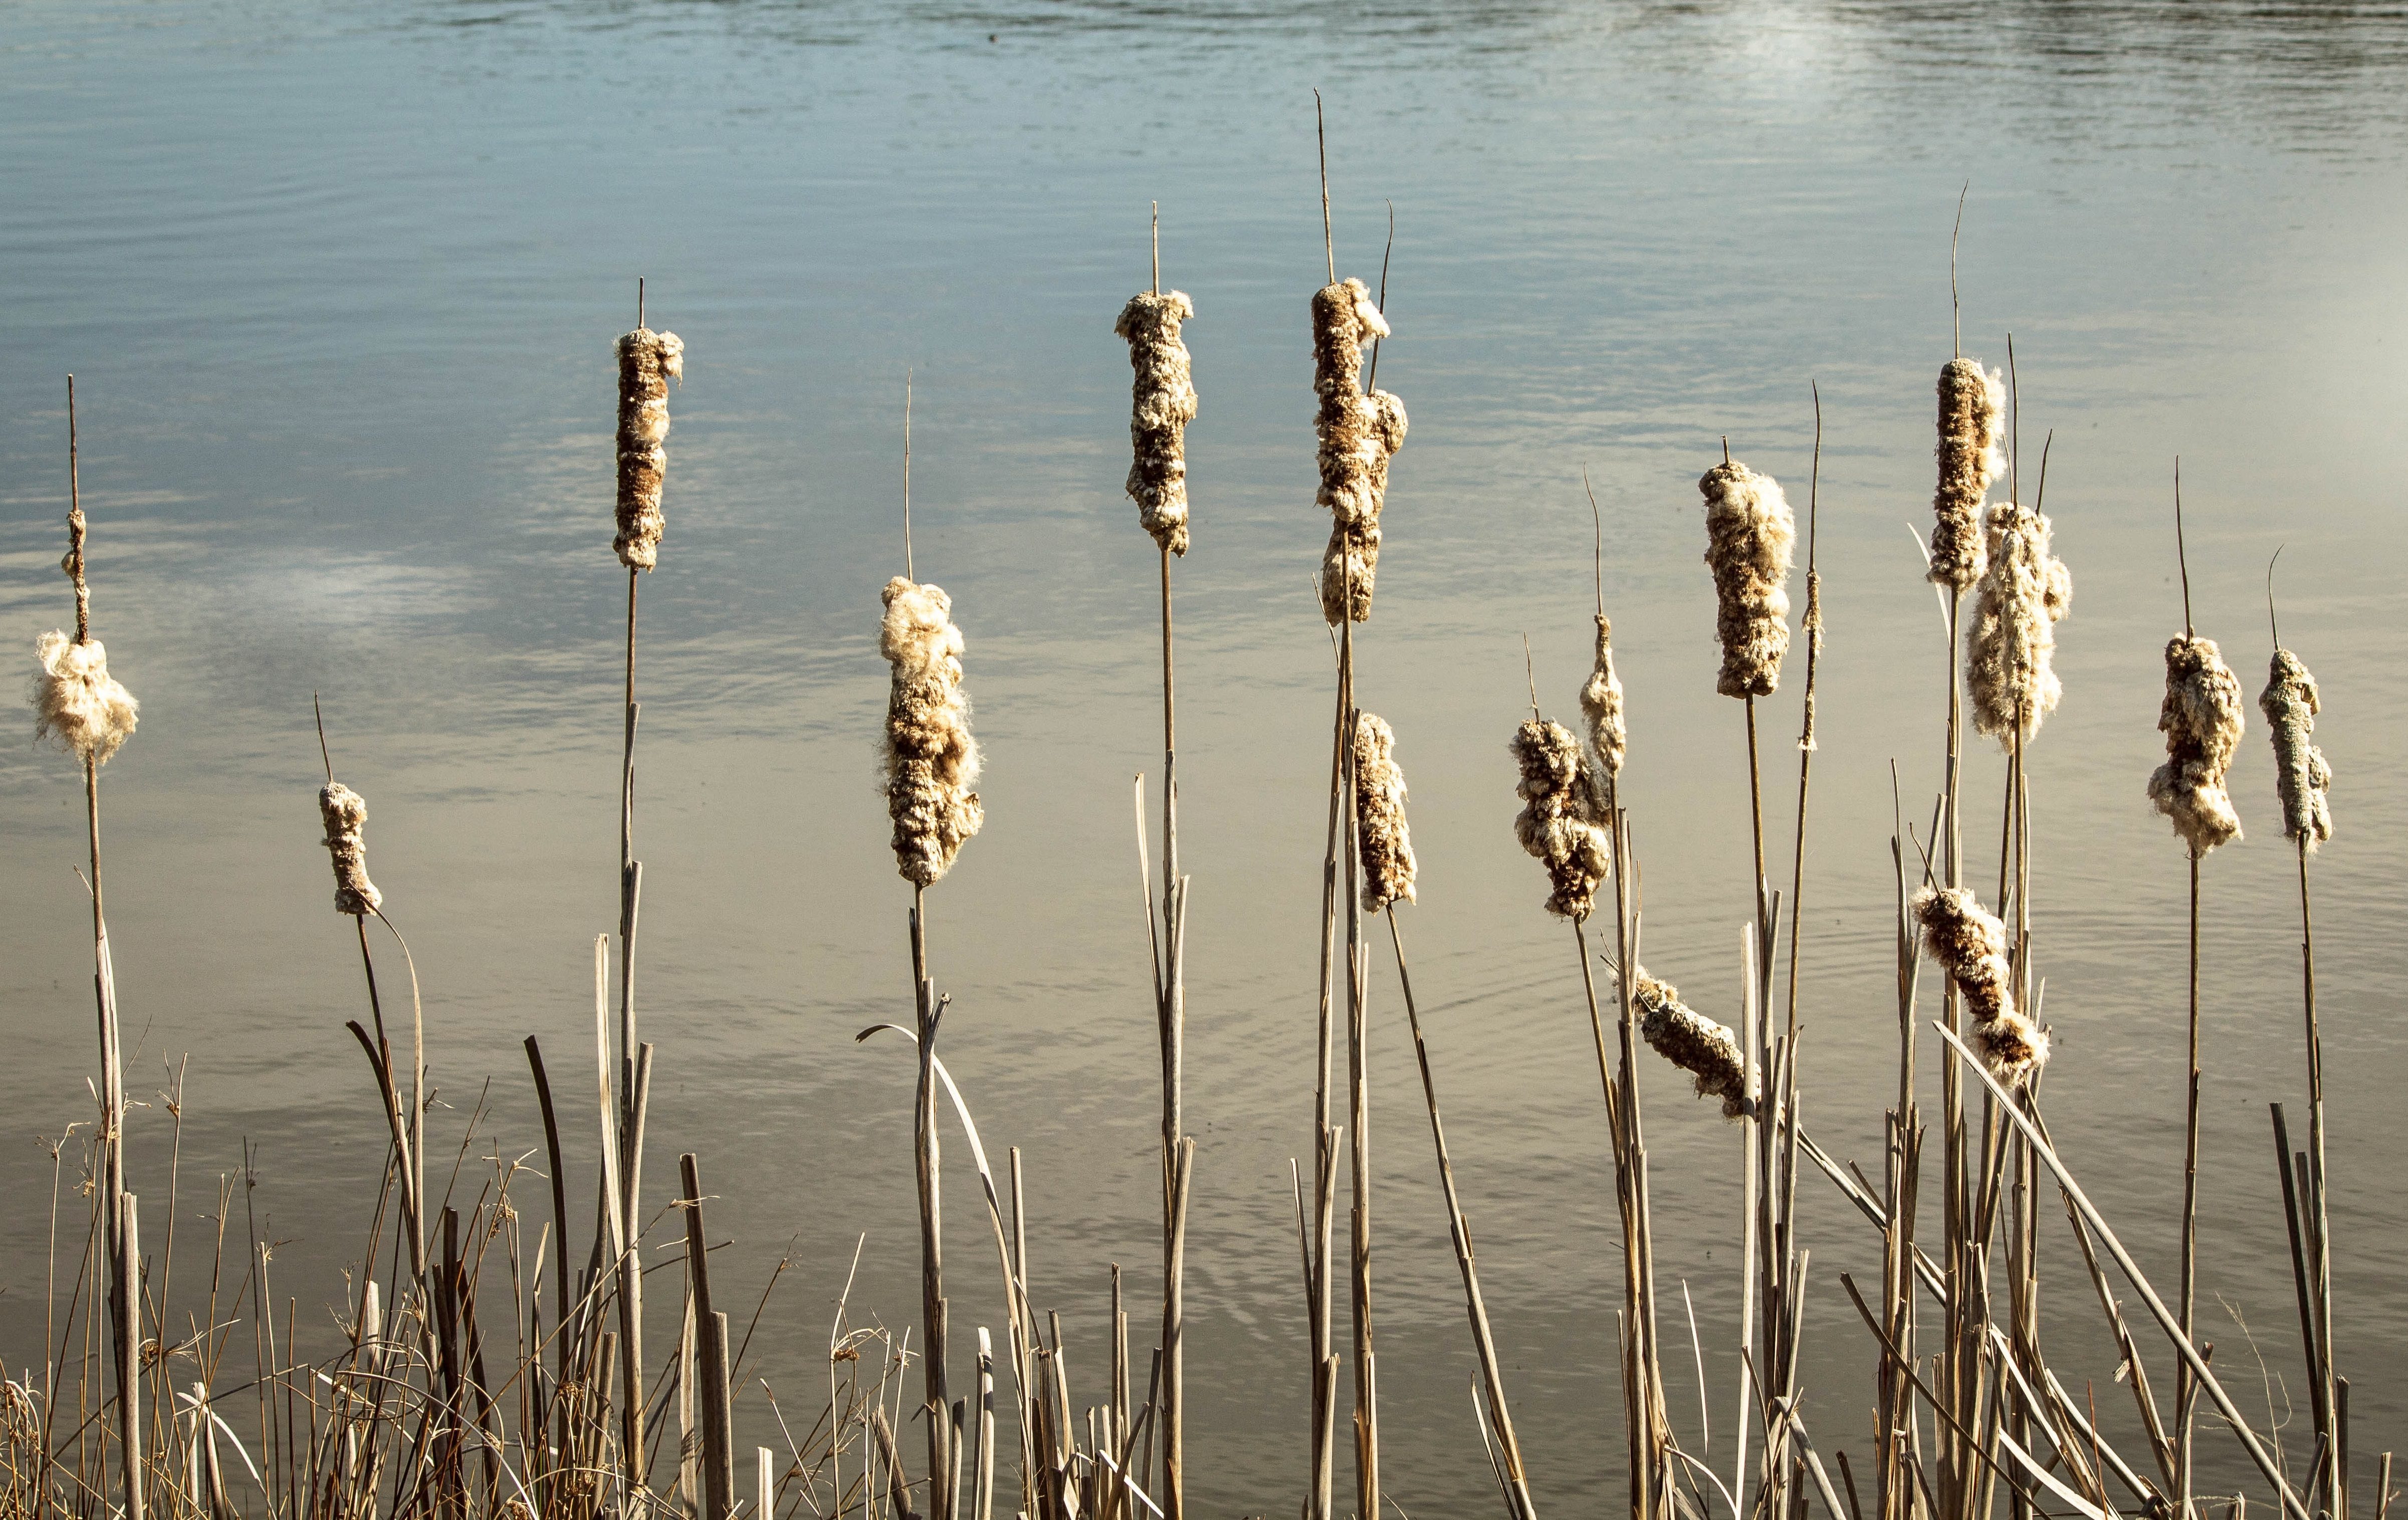
sea, water, nature, swamp, wood, sunlight, morning, pond, reflection, cattails, wetland, reeds, water bird, bulrush, rushes, typha, punks, cattail seeds, cattail caterpillar moth, atmospheric phenomenon, grass family, phragmites